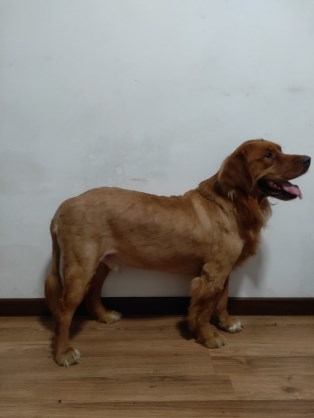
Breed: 5355-n000126-golden_retriever